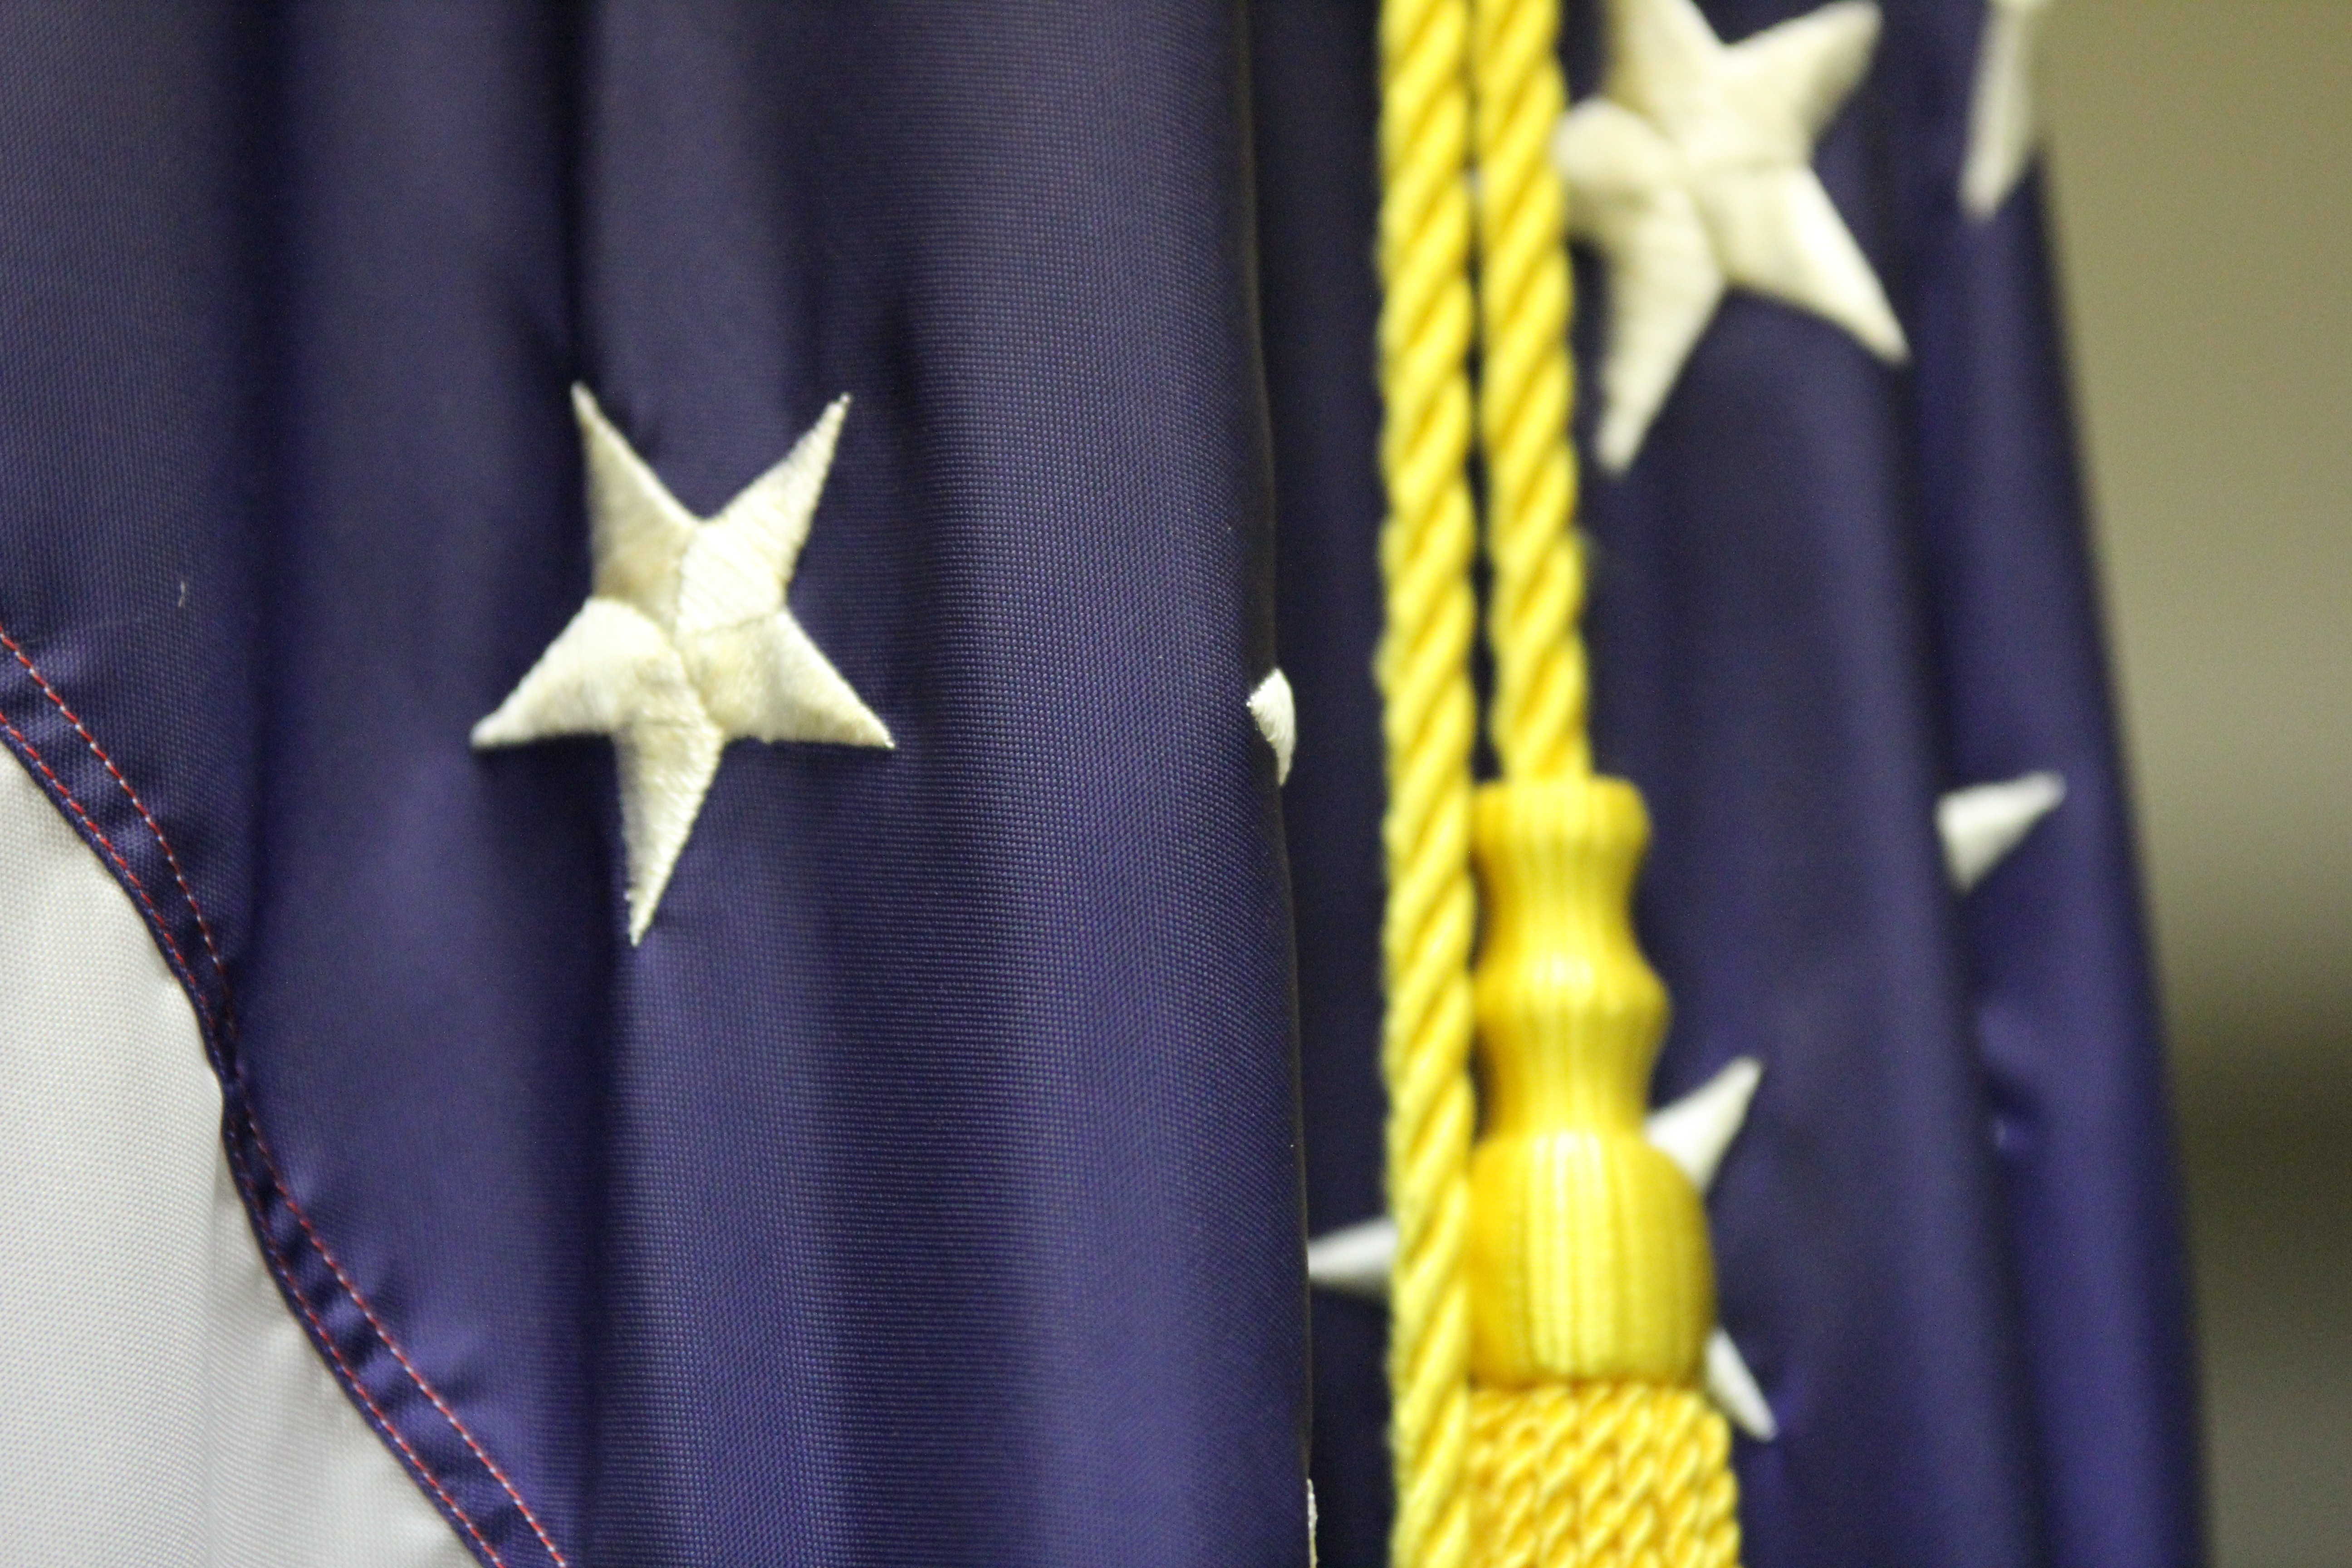
clothing, yellow, weapon, outerwear